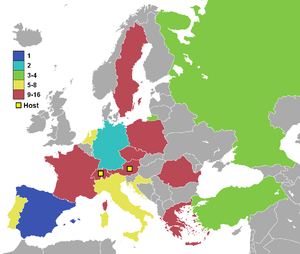
Europamesterskabet i fodbold 2008 / Hold
Deltagende lande
Europamesterskabet i fodbold 2008 var det 13. EM i fodbold. Mesterskabet blev arrangeret af det europæiske fodboldforbund, UEFA, og selve slutrunden, som fik deltagelse af 16 hold, blev afviklet i Østrig og Schweiz i perioden 7. – 29. juni 2008. Spanien sikrede sig sit andet europamesterskab, da de i finalen på Ernst Happel Stadion vandt 1-0 over Tyskland.